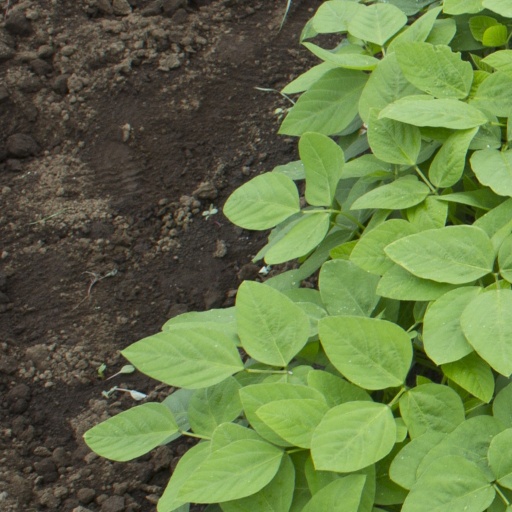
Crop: soybean